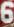
Number: 6